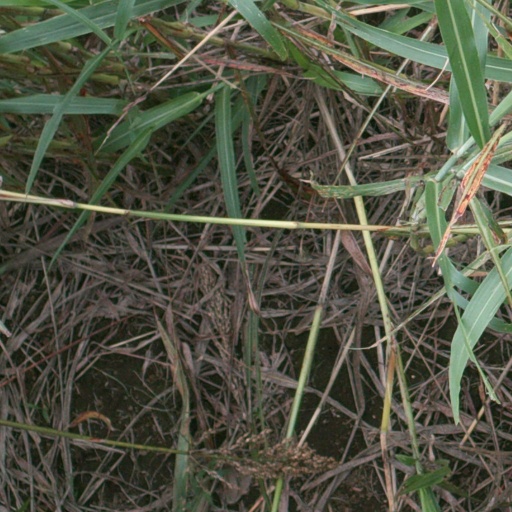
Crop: sorghum